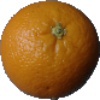
Label: orange